Jacob A. Kohler

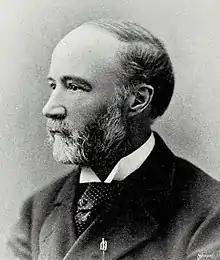
circa 1896

Jacob Adams Kohler was a Republican politician from the state of Ohio. He was Ohio Attorney General from 1886 to 1887.